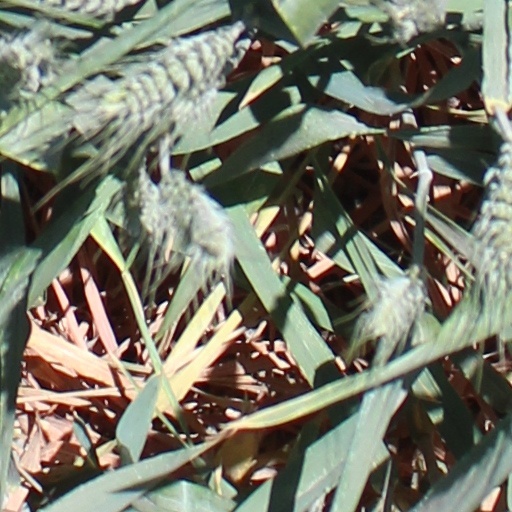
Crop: wheat